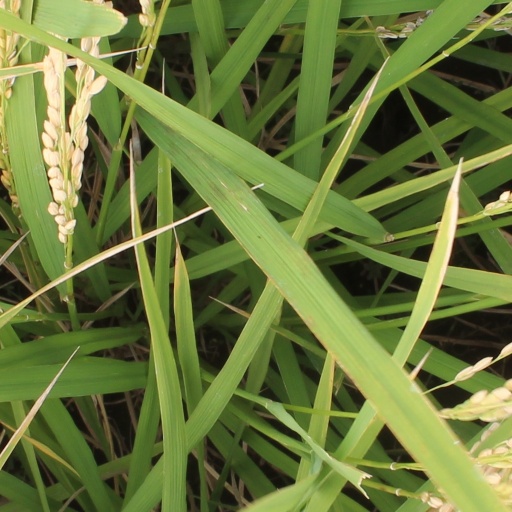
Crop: rice